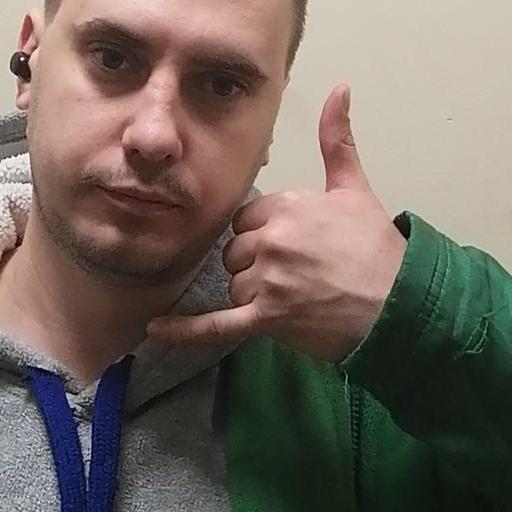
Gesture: call